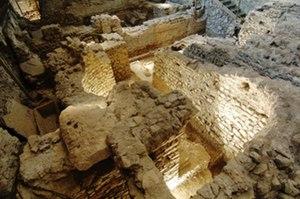
Musée archéologique de Grenoble
Le musée archéologique Saint-Laurent est un musée départemental situé à Grenoble, en France, au pied de la colline de la Bastille, dans le quartier Saint-Laurent de la rive droite de l'Isère.